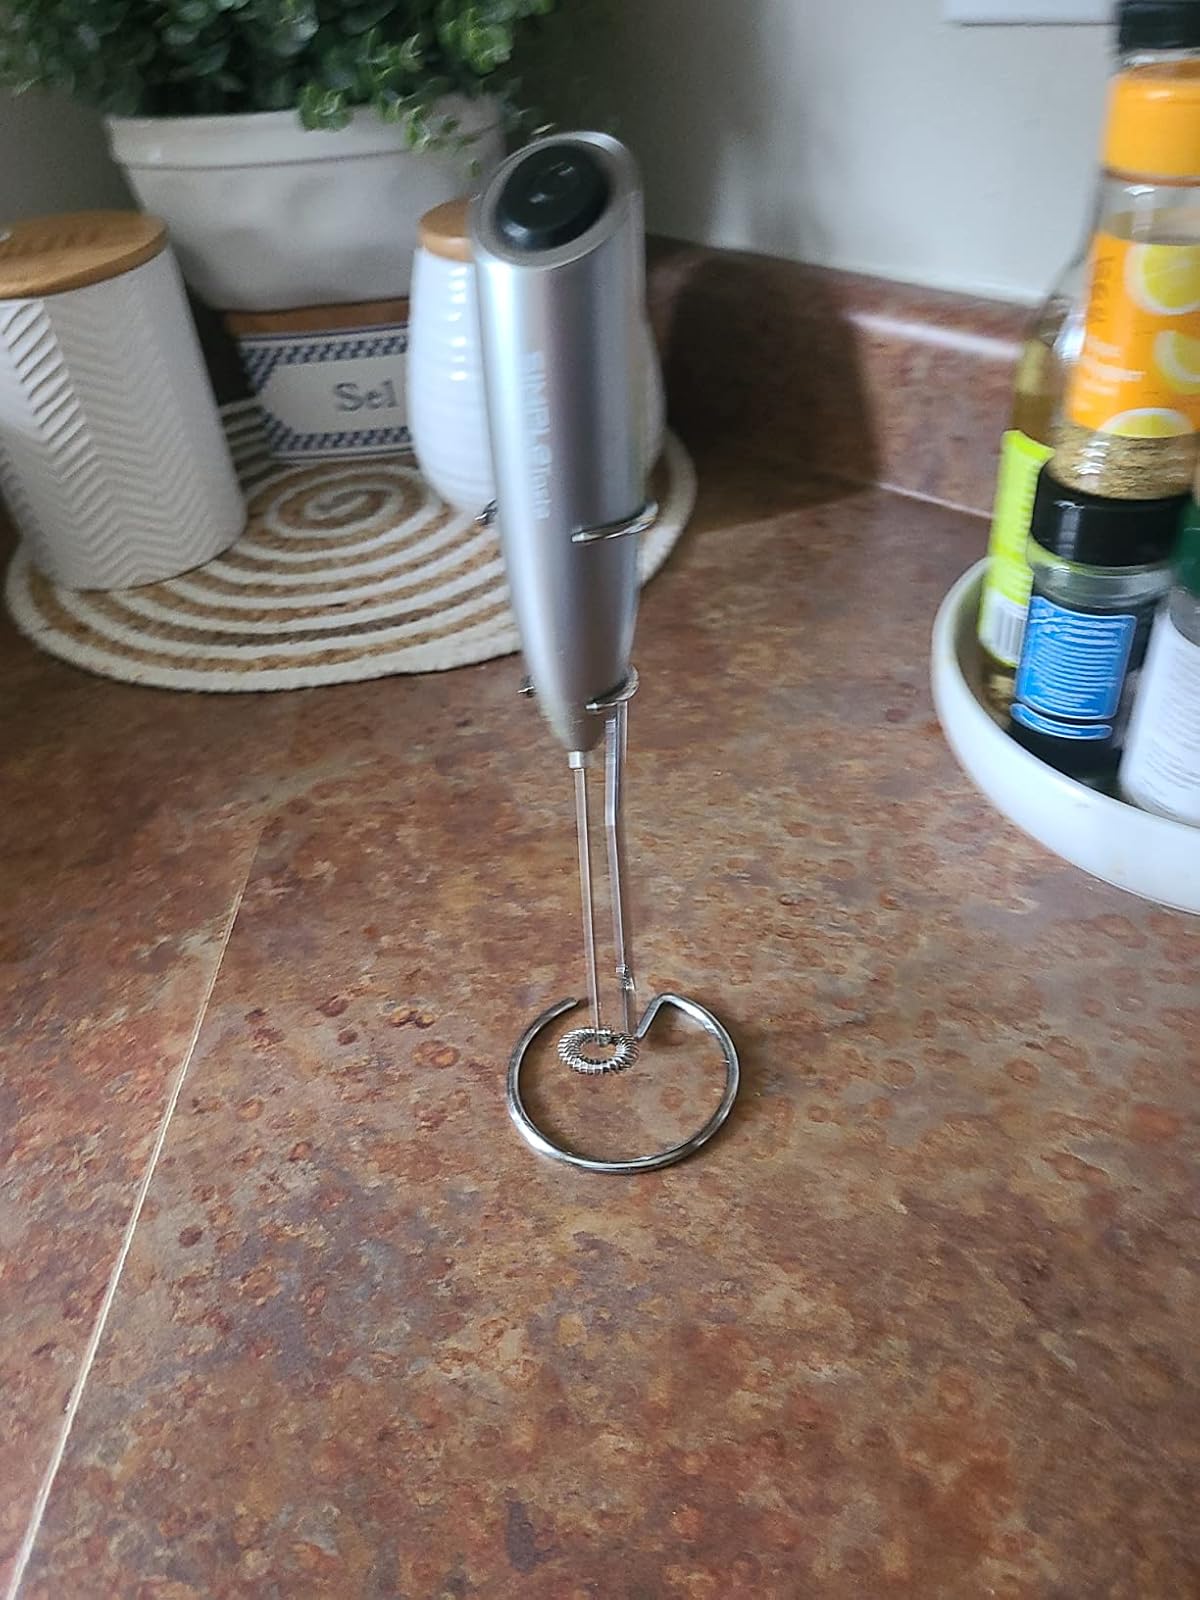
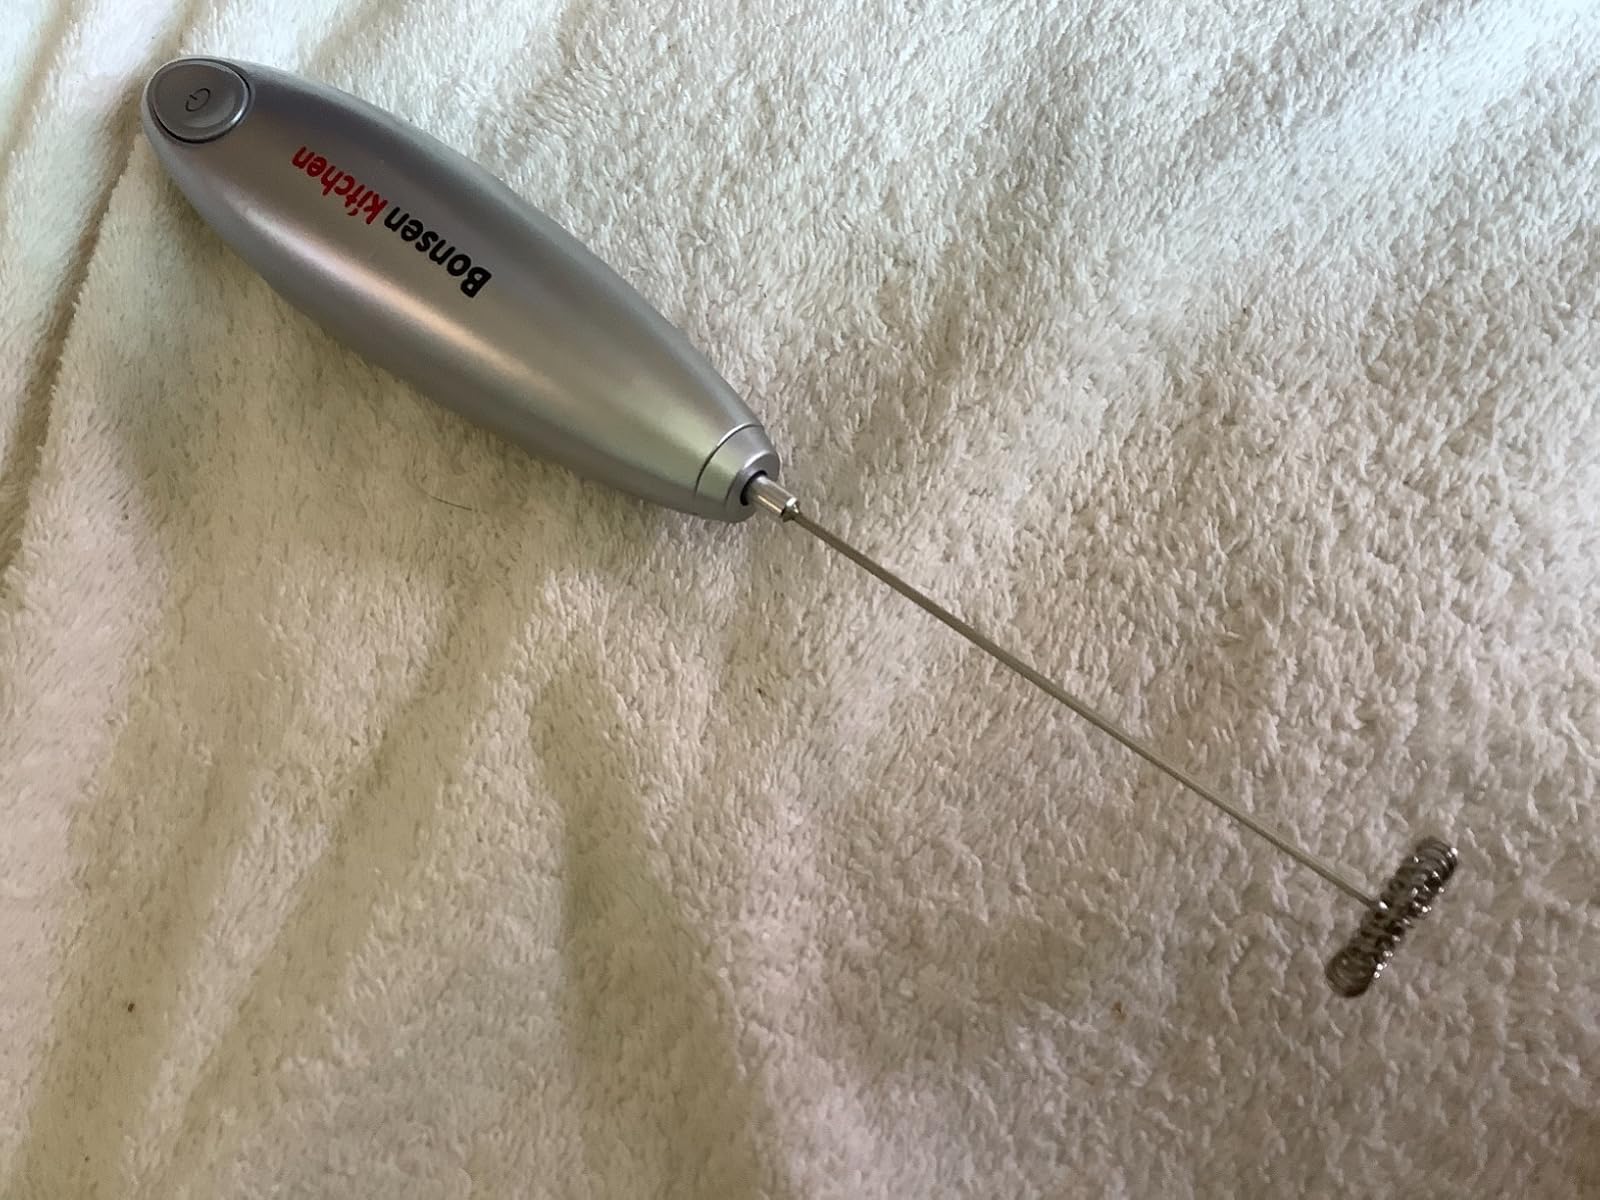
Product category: items_mixer
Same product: no